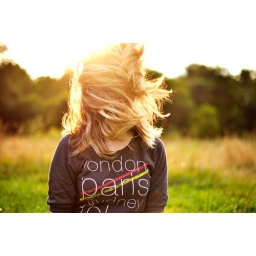
flippin' my hair in a field at golden hour... cause i'm cliche like that.